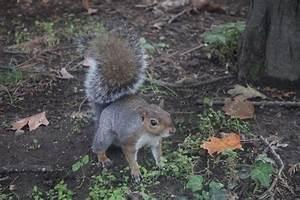
squirrel